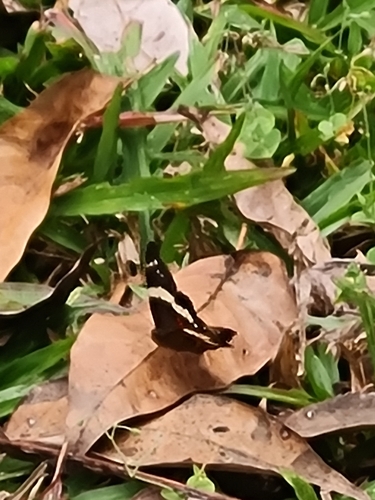
Scientific name: Anartia fatima
Common name: Banded peacock
Family: Nymphalidae
Order: Lepidoptera
Pollinator type: Primary pollinator
Habitat: Open areas and gardens
Geographic range: South America
Conservation status: Least Concern